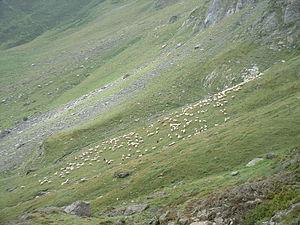
Troupeau de moutons dans une estive des Pyrénées
L'étage alpin fait partie de la terminologie géographique française et désigne, dans les massifs montagneux des régions tempérées, l'étage commençant entre 2 300-2 500 mètres d'altitude et s'étendant jusqu'à environ 3 000 mètres d'altitude. Il fait partie des cinq étages de la végétation de cette classification et se situe entre l'étage subalpin et l'étage nival. Différentes acceptions de l'étage alpin ont été avancées au fil du temps, utilisant des critères climatiques, liés à la végétation présente ou encore à l'enneigement. Selon les régions la limite entre étages alpin et subalpin peut donc varier, son niveau inférieur demeurant globalement plus bas en altitude à des latitudes plus élevées. Concept géographique utilisé, avec des variantes, au niveau mondial, la notion d'étage alpin demeure intimement liée à la chaîne alpine occidentale qui lui a donné son nom. Des formations de ce type sont toutefois présentes sur les cinq continents : en Afrique, Asie, en Océanie et dans les Amériques.
Un alpage désigne à la fois :